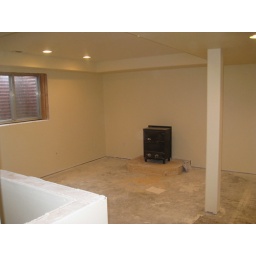
The wall by the fireplace will eventually be finished with stone and there'll be carpet on the floor.